Homodotis falcata

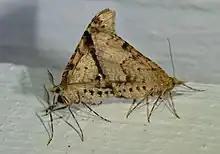
"Homodotis falcata" pair mating in October

The larvae of this species feed on leaf litter. Adults are on the wing most months of the year but more frequently from July to January.